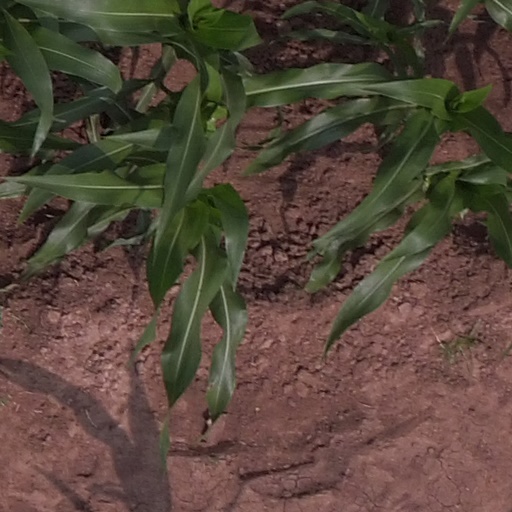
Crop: maize; corn